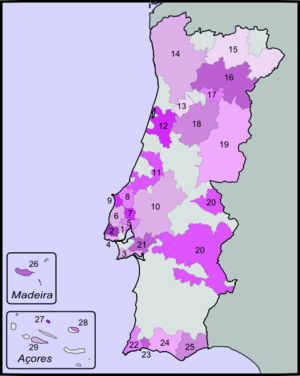
La viticulture au Portugal a été introduite au cours de l'Antiquité par les marchands phéniciens, carthaginois, grecs et romains. Ses différents terroirs, dans leurs traditions vitivinicoles et leur encépagement, reflètent ces influences. Sans oublier l'importance qu'a eue sur l'élaboration des vins du Portugal, dès le Moyen Âge, le négoce avec l'Angleterre en particulier pour le porto puis le madère.
Le lagoa est une appellation d'origine (DOC) portugaise produite dans le terroir viticole de Lagoa, sur les concelhos d'Albufeira et de Lagoa ainsi que sur une partie de celui de Loulé.